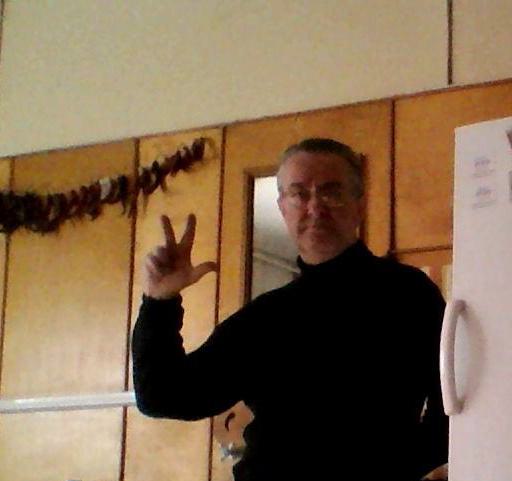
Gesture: three2